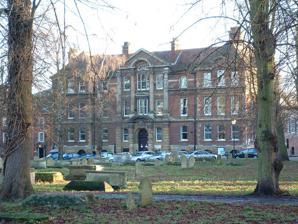
Building: Shire Hall Complex, Bury St Edmunds
Country: United Kingdom
Year built: 1750
County building in Bury St Edmunds, Suffolk, England Shire Hall Complex, Bury St Edmunds The north frontage of the Old Shire Hall Location Bury St Edmunds , Suffolk Coordinates 52°14′33″N 0°43′10″E / 52.2426°N 0.7195°E / 52.2426; 0.7195 Built 1750 Architect William McIntosh Brookes (court house) and Archie Ainsworth-Hunt (old shire hall) Architectural style(s) Greek Revival style (court house) and Edwardian Baroque style (old shire hall) Listed Building – Grade II Official name Old Shire Hall and Magistrates Court Designated 8 November 2018 Reference no. 1460009 Location of Shire Hall Complex, Bury St Edmunds in Suffolk The Shire Hall Complex is a group of municipal buildings in Bury St Edmunds , Suffolk , England. The complex, which was the headquarters of West Suffolk County Council until its abolition in 1974, is a Grade II listed building . History The New Shire Hall, subsequently converted into a Premier Inn Hotel The complex lies within the original precincts of Bury St Edmunds Abbey and was originally the site of a monastic grammar school. The oldest part of the complex, the old court building, dates back to 1750: the two-storey building was remodeled in the early 19th century and was further restructured to the designs of William McIntosh Brookes in the Greek Revival style between 1841 and 1842. The building was originally used as the local facility for dispensing justice but, following the implementation of the Local Government Act 1888 , which established county councils in every county, it also became the meeting place for West Suffolk County Council . The building was extended to the north to the designs of Archie Ainsworth-Hunt, the county architect, in the Edwardian Baroque style so creating the "old shire hall" between 1906 and 1907. The design involved a symmetrical main frontage with eleven bays facing onto the churchyard with the end three bays on each side slightly projected forward; the central section of three bays featured an arched doorway on the ground floor flanked by Ionic order columns with a segmental pediment containing a cartouche ; there was an oriel window on the first floor and a window with a fanlight on the second floor flanked by large Ionic order columns spanning the second and third floors; there was a pediment at roof level. St Margaret's House, another 18th century building located to the east of the old shire hall, was acquired by the county council in 1932 and subsequently incorporated into the complex for use as additional county council offices. A large modern extension, designed by McMorran & Whitby and often referred to as the new shire hall, was added in 1968. After West Suffolk County Council was abolished in 1974, the offices in the new shire hall accommodated the western area offices of certain of the departments of the Suffolk County Council. Later the new shire hall became surplus to requirements, but following conversion works, the building re-opened as a Premier Inn Hotel in October 2015. Meanwhile the old shire hall ceased operating as a courthouse after the magistrates' court closed in October 2016. In February 2018 Homes England started preparing a planning brief with a view to marketing the old shire hall as a property with potential for conversion into apartments. References